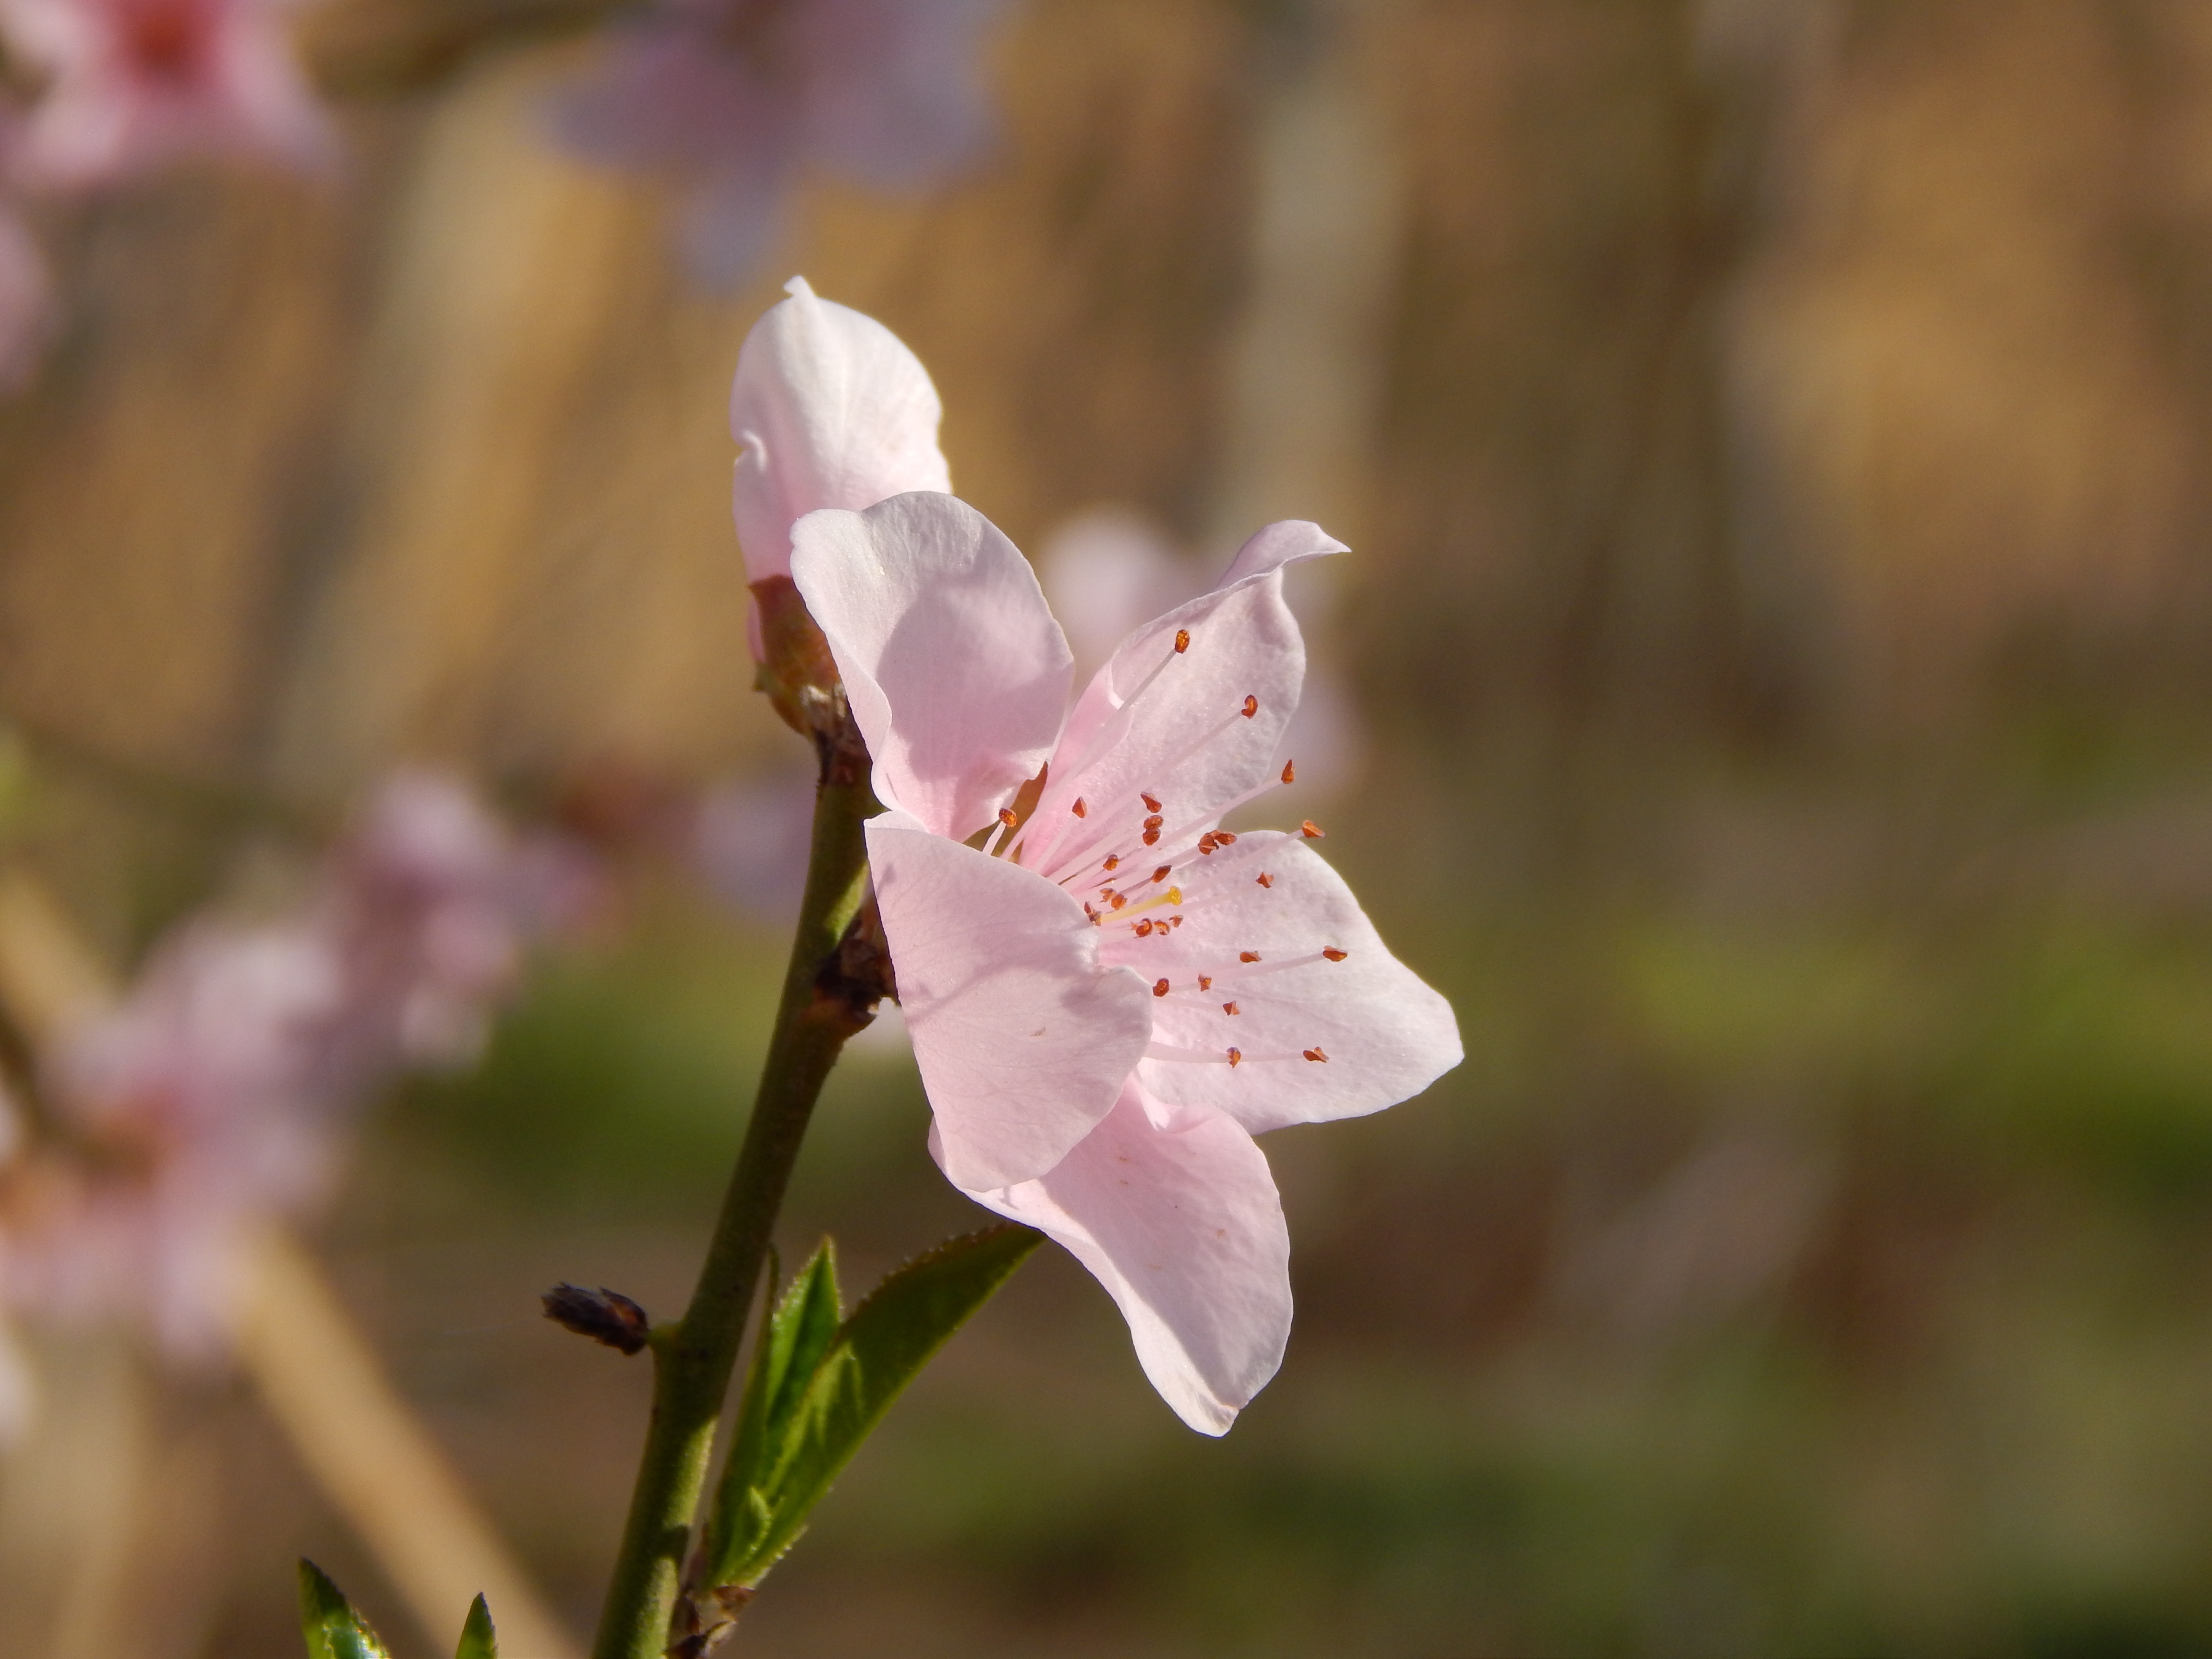
flower, blossom, tree, spring, quince, plant, petal, terrestrial plant, twig, grass, Pedicel, flowering plant, pollen, macro photography, plant stem, shrub, natural landscape, wildflower, lily family, cherry blossom, Lily order, peach, perennial plant, herbaceous plant, prunus, four o clock family, rhododendron